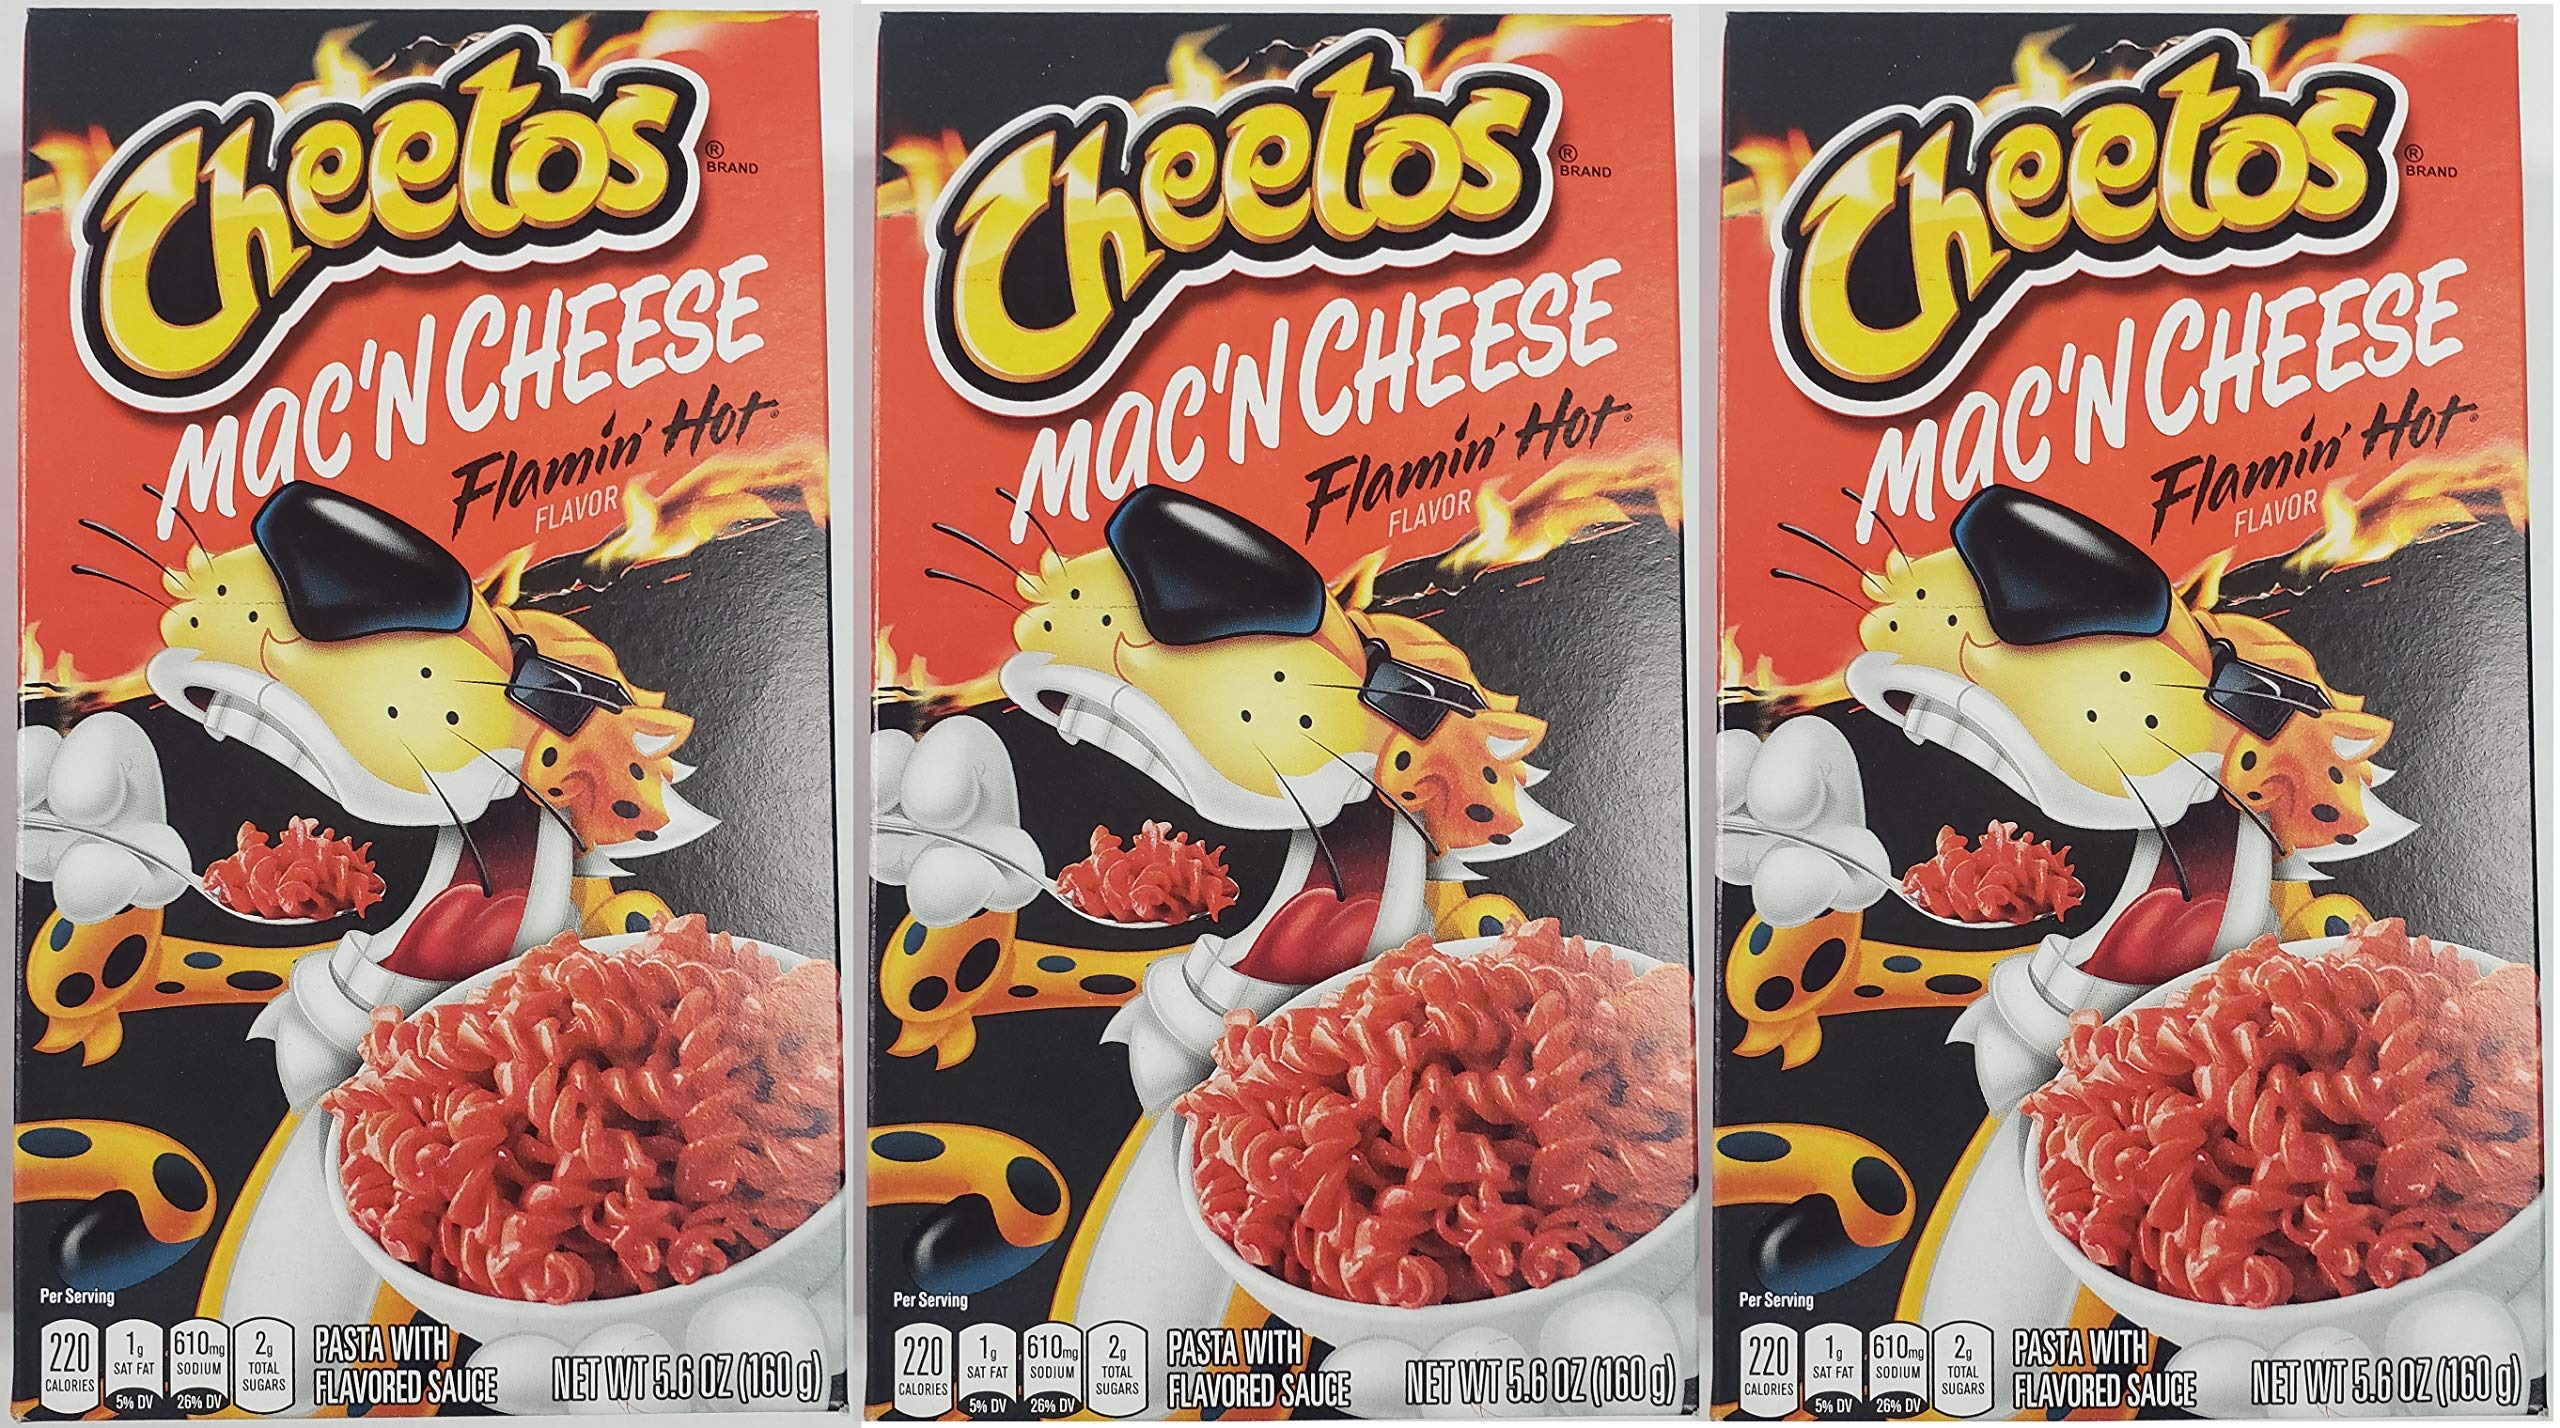
Item Name: Cheetos Mac 'N Cheese 5.6 oz (Flamin' Hot, 3 Pack)
Value: 16.8
Unit: Ounce

Price: 1.39